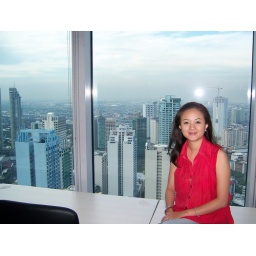
Hang in my office on the 40th floor of PBCom in Makati, Philippines.